Queensland Council for Civil Liberties

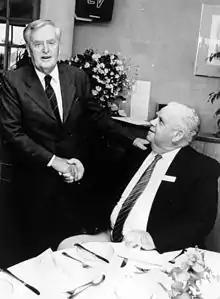
Sir Joh Bjelke-Petersen with Russ Hinze

For many years, Aboriginal Australians and their supporters fought for civil rights and legal equality without the help of the QCCL.